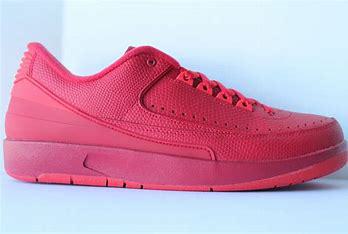
Brand: Jordan
Model: 2 Retro